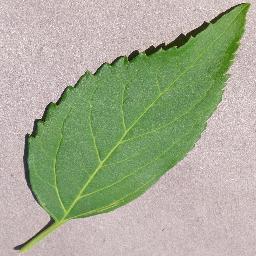
Label: Cherry___healthy